Weep (architecture)

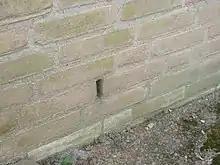
Weep hole

A weep, a weep hole, or a weep-brick is a small opening that allows water to drain from within an assembly. Weeps are located at the bottom of the object to allow for drainage; the weep hole must be sized adequately to overcome surface tension.